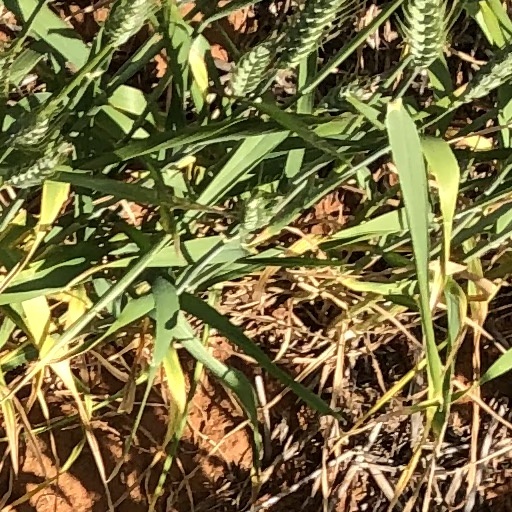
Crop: wheat